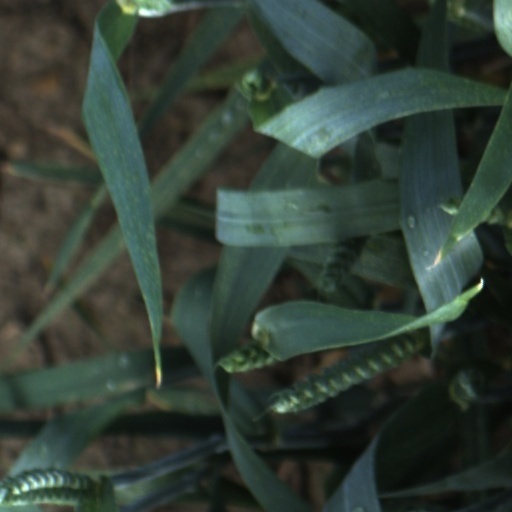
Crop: wheat